Jain cosmology

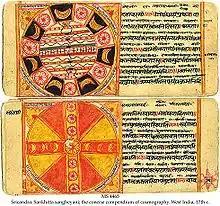
Work of Art showing maps and diagrams as per Jain Cosmography from 17th century CE Manuscript of 12th century Jain text "Sankhitta Sangheyan"

The early Jains contemplated the nature of the earth and universe. They developed a detailed hypothesis on the various aspects of astronomy and cosmology. According to the Jain texts, the universe is divided into 3 parts: